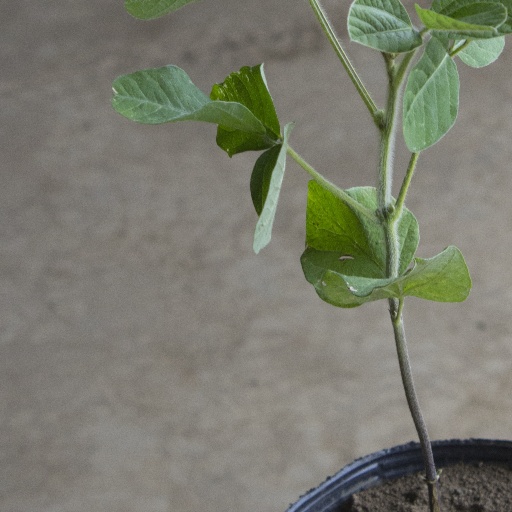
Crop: soybean